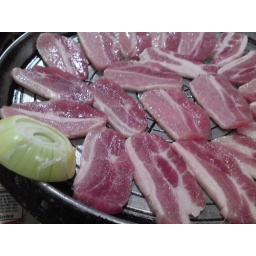
Pork's belly in striking pink colour, on the table stove.